Yelahanka

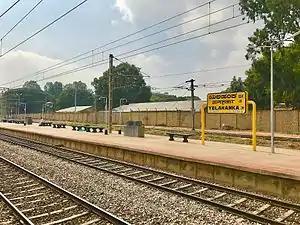
Yelahanka Station board

Yelahanka Jn. (code YNK) is a junction railway station of South Western Railway Zone, served by Indian Railways. Yelahanka Jn. comes under the jurisdiction of Bangalore Division and is about north of Bangalore City Railway station (SBC).